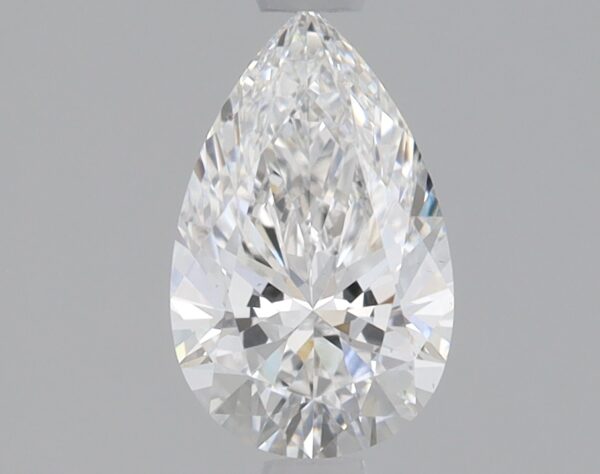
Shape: pear
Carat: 0.8
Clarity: VS1
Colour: F
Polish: EX
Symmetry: EX
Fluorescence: NONE
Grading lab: IGI
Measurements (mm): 8.37 x 5.21 x 3.2